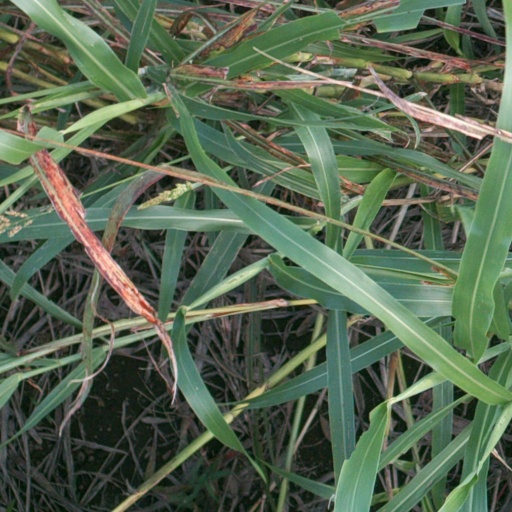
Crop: sorghum